28th Aero Squadron

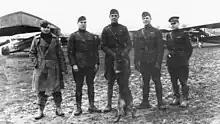
28th Aero Squadron Command staff, November 1918

The 28th Aero Squadron arrived at Croix de Metz Aerodrome, Toul, on 15 July and was assigned to the 3d Pursuit Group, First Army, being moved to Vaucouleurs Aerodrome in Lorraine. At Vaucouleurs, the squadron was equipped initially with SPAD S.VII pursuit aircraft, which were later replaced by SPAD S.XIIIs. Training flights were carried out performing line patrols and staying in friendly territory. By 1 September, everything was in readiness; the following day the squadron would begin active combat operations. The squadron's first combat patrol, from 10:00 to 11:55 on 2 September was at an altitude of . Three planes patrolled the Toul Sector in the region of Saint-Mihiel and Pent-a-Heussen. Between 15:35 and 17:45 planes again patrolled the same region and reported a significant amount of anti-aircraft fire, but inaccurate. For the next week, the squadron continued patrolling over the sector, but did not engage in any offensive operations until the 12th when the squadron equipped with bombs crossed the line into enemy territory as part of the St. Mihiel offensive and flying at an altitude of about 50 meters attacked troops and transport vehicles. A horse-drawn convoy was also spotted and attacked. The patrol returned to Vaucouleurs without losses.